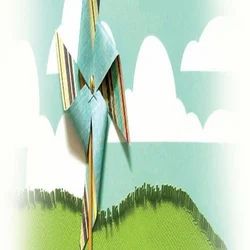
Label: Industrial_Electrical_Contractor